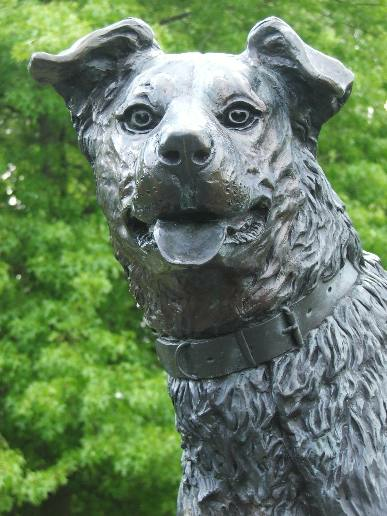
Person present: No